Lineae

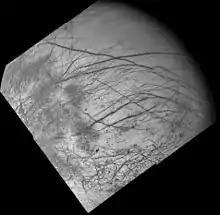
Low resolution view of lineae on Europa

Linea (plural: lineae ) is Latin for 'line'. In planetary geology it is used to refer to any long markings, dark or bright, on a planet or moon's surface. The planet Venus and Jupiter's moon Europa have numerous lineae; Saturn's moon Rhea and the dwarf planet Pluto have several.